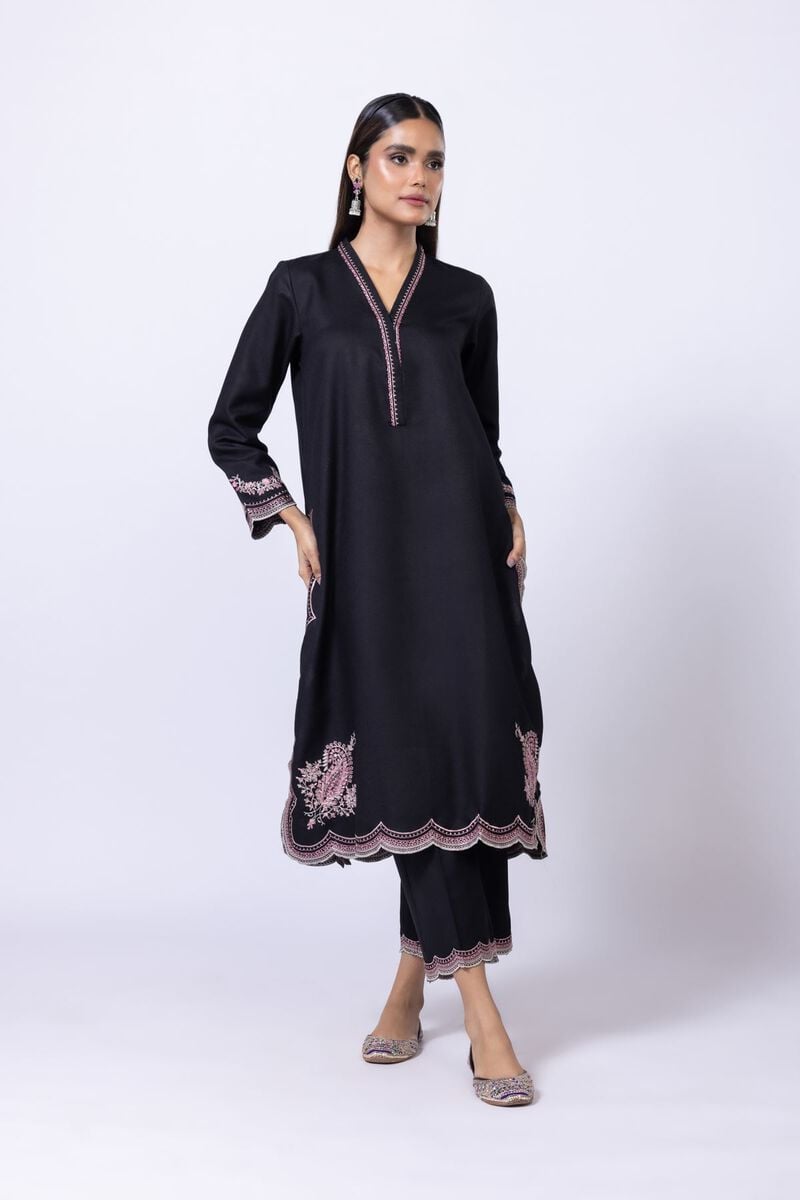
black embroidered kurta set